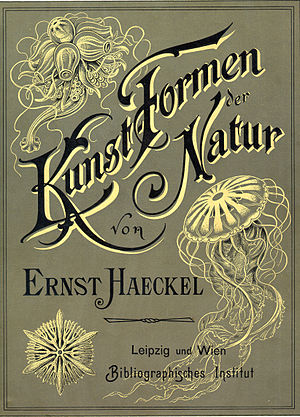
Ernst Haeckel / Liv og gerning
Kunstformen der Natur beskæftiger sig med naturens symmetri og harmoni.
Ernst Heinrich Philipp August Haeckel var en tysk biolog og filosof, som gjorde Charles Darwins arbejder kendt i Tyskland, og som udbyggede dem med hensyn til menneskets afstamning.